Ben Vehava

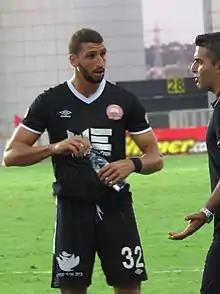
Vehava playing for Hapoel Ra'anana in 2015

Ben Vehava (born 27 March 1992), also called Ben Wa'aba or Ben Vahaba, is an Israeli footballer who plays for Ironi Tiberias as a defender.